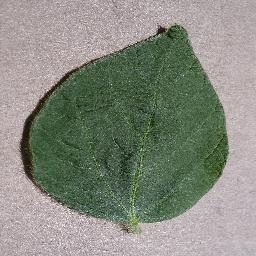
Label: Soybean___healthy